Robert Jenner (MP)

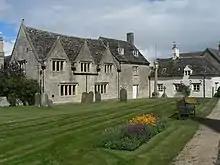
Jenner Hall, Cricklade

Jenner died on 7 December 1651 at the age of 67, and was buried in Cricklade St Sampson's Church. His chest tomb, in limestone with a black marble top, is in the north aisle of the church.